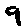
Label: 9